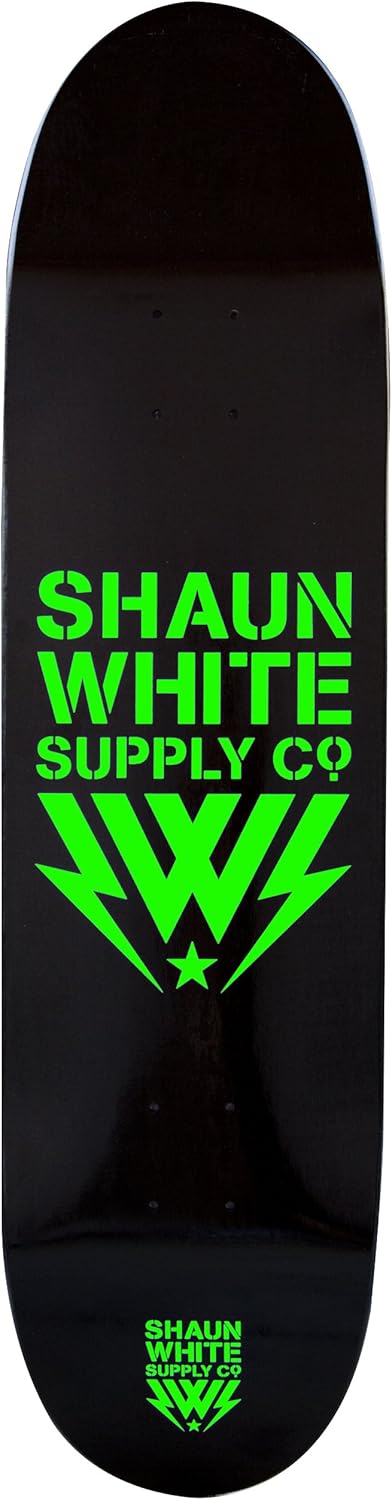
Shaun White Supply Co. Pro Skateboard Deck
Category: Sports & Outdoors
Pro Deck custom shape made in the USA
Features: Deck: 32” x 8” Nose: 7 1/8” Tail: 6 ¾” Wheel Base: 14.75” | Wood: 7ply Canadian Maple | Glue: Stiff Glue | Shaun White design | Made in the USA